Catch-22 (video game)

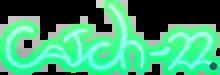

Catch-22 was an iOS game developed by Dutch indie studio Mango Down and released on September 25, 2012.